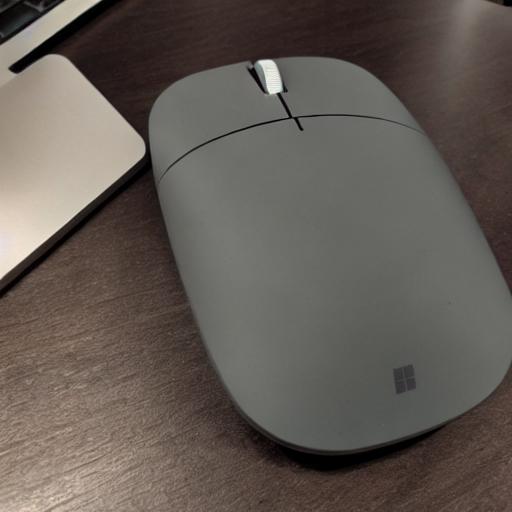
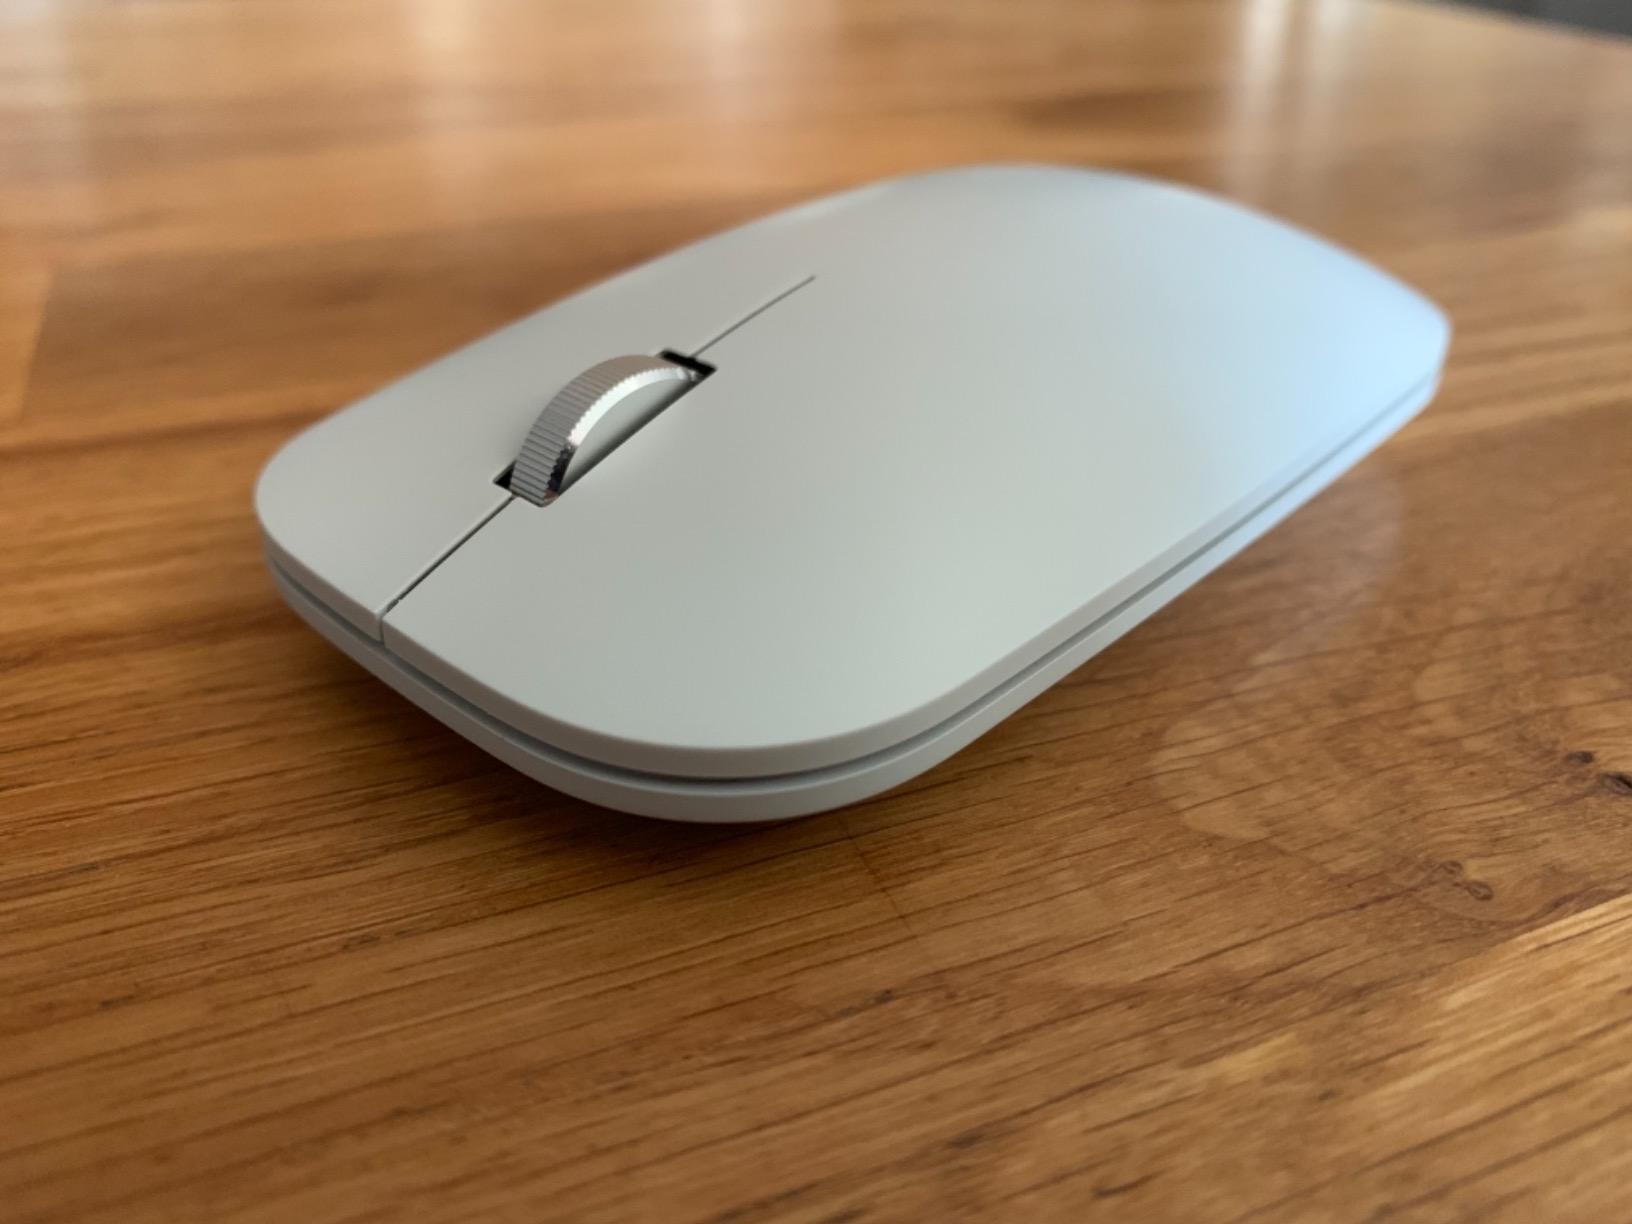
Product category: mouse
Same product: no